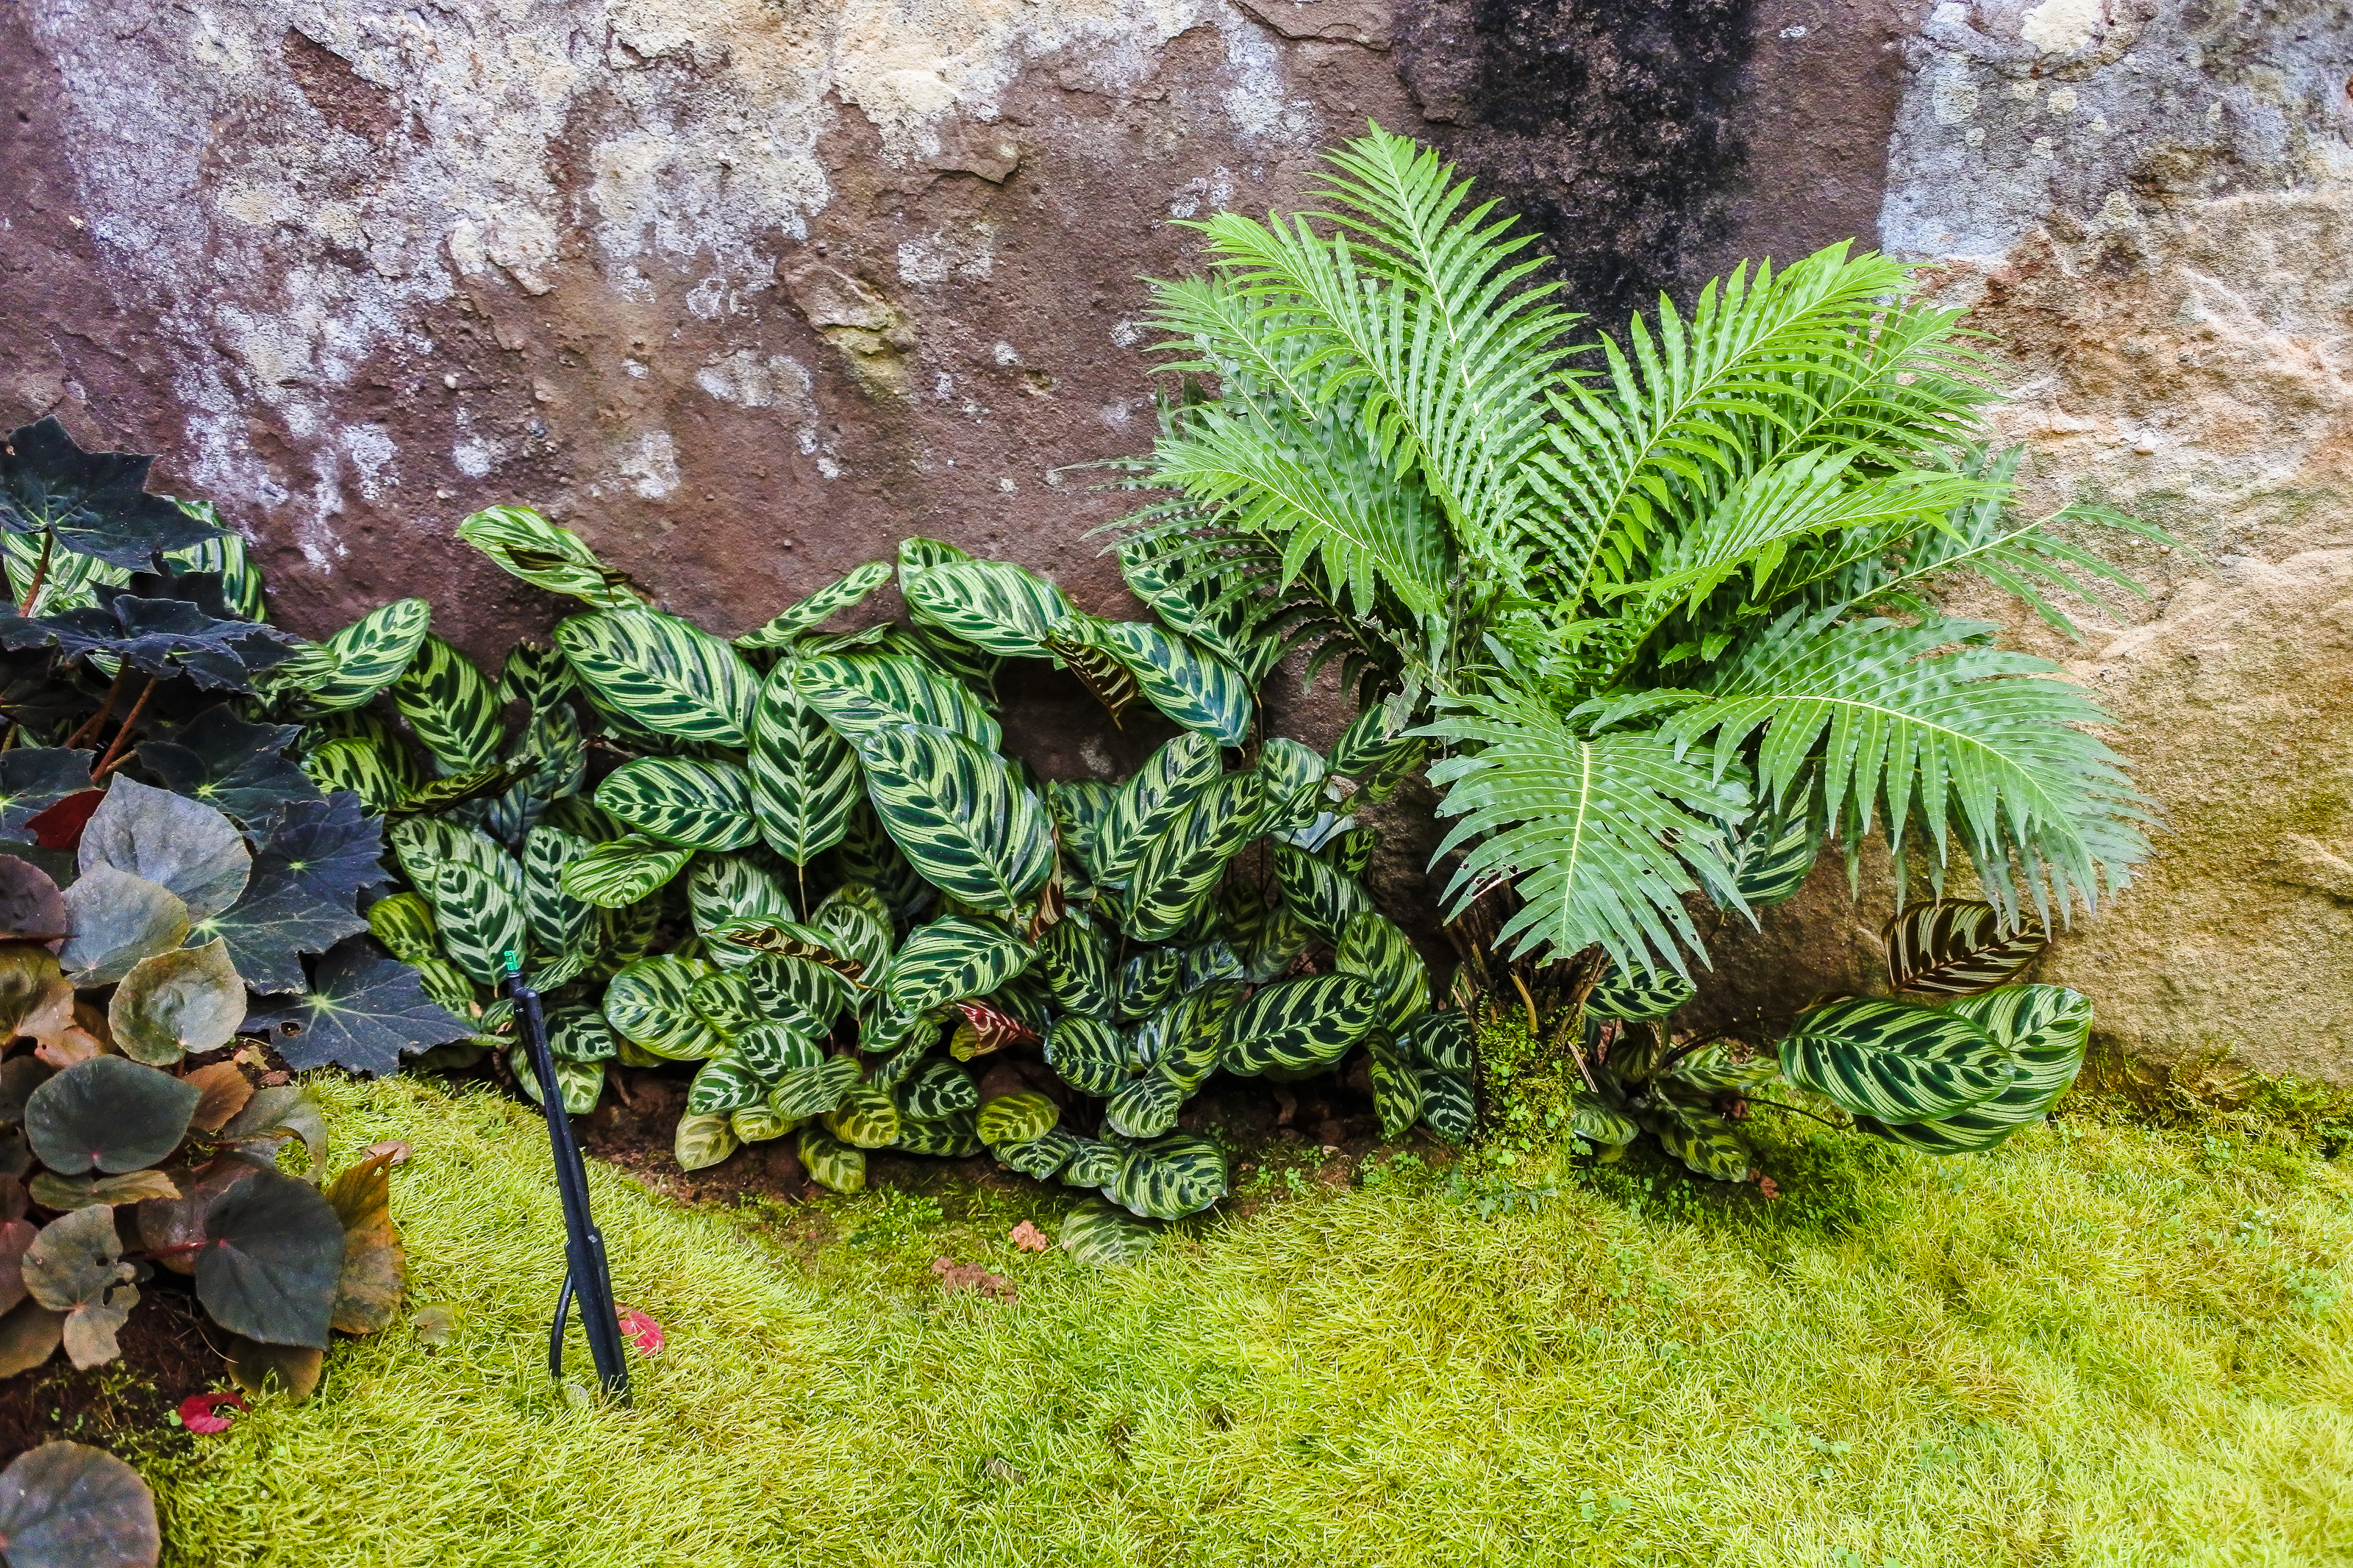
beautiful, beauty, bloom, blooming, blossom, botanical, botany, bouquet, close, closeup, color, colorful, cool, countryside, flora, floral, flower, freshness, garden, gardening, grass, green, ground, holidays, home, house, landscape, landscaped, landscaping, lawn, lush, manicured, natural, nature, outdoor, park, path, paved, pavement, perennial, petal, plant, pretty, red, seasonal, stone, summer, walkway, white, yard, vegetation, terrestrial plant, ferns and horsetails, vascular plant, leaf, fern, tree, antarctic flora, adaptation, groundcover, rock, non vascular land plant, ostrich fern, moss, stonecrop family, pine family